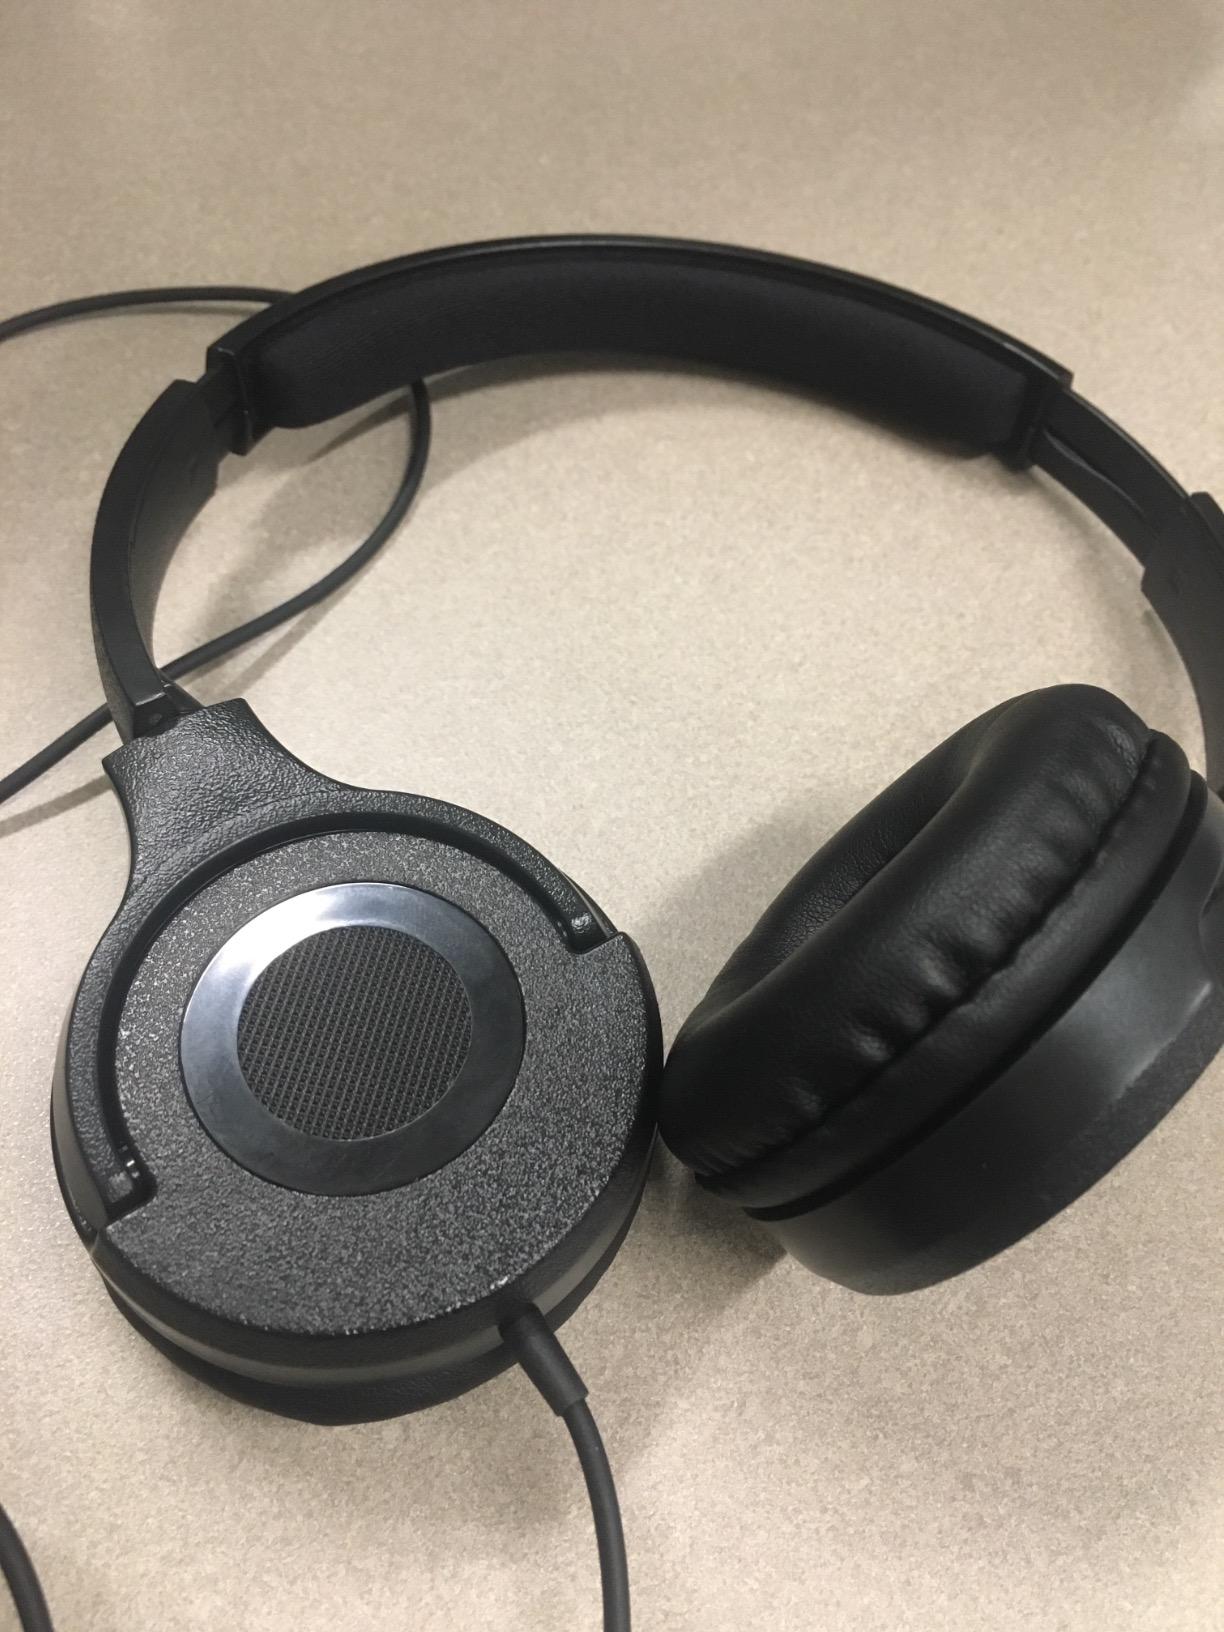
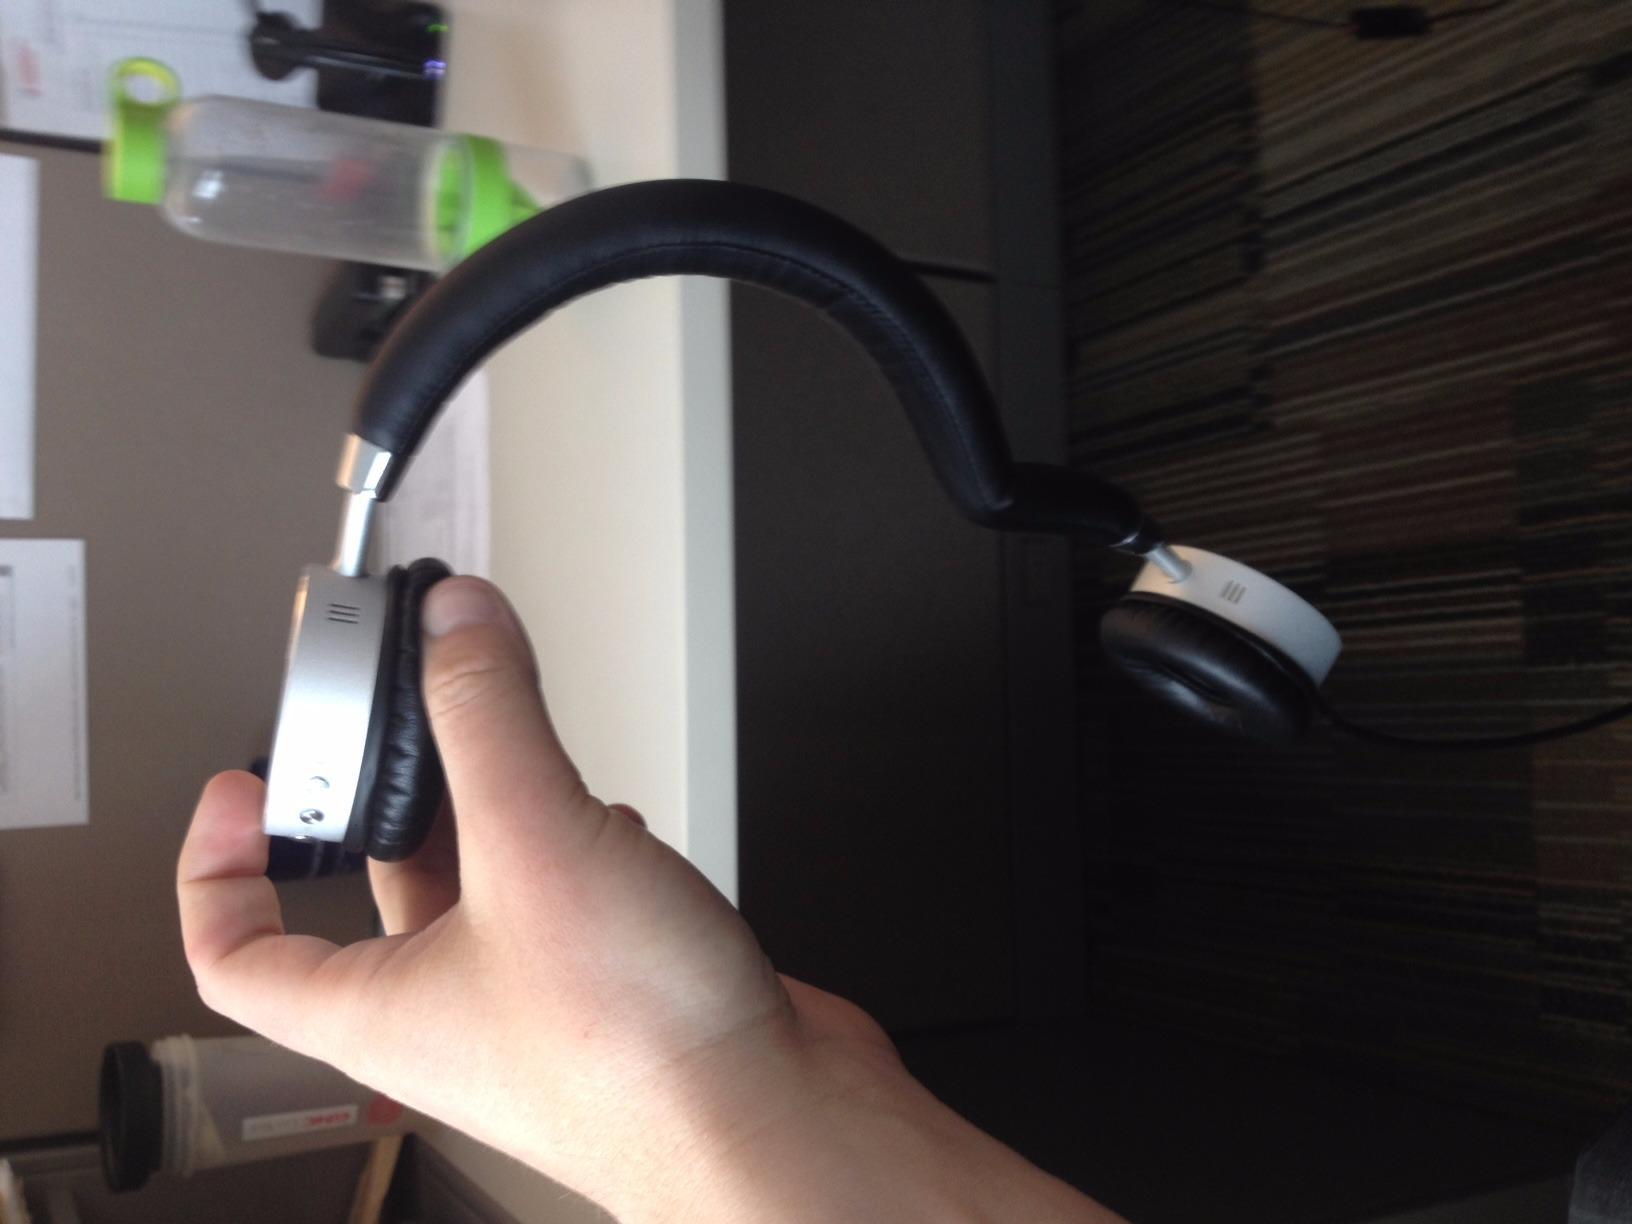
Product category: headphones
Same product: no